William Starkweather

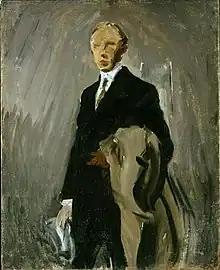
Portrait of William E. B. Starkweather by Joaquín Sorolla

William Edward Bloomfield Starkweather (1879 - 1969) was a painter, teacher, and writer, known for impressionist landscape paintings and book illustrations. He is also known for his research and writings on other painters, and was at one time considered "one of the greatest authorities on Goya".